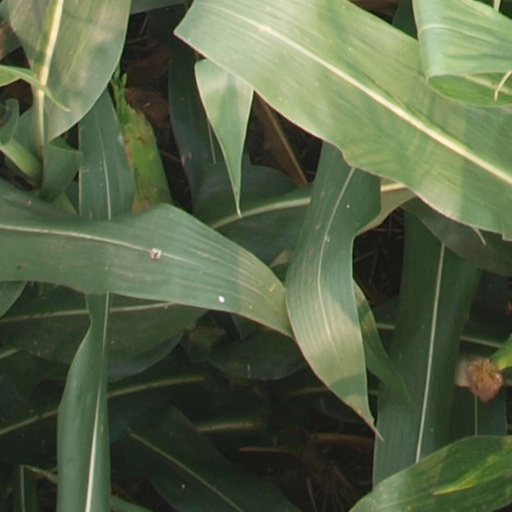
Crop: maize; corn